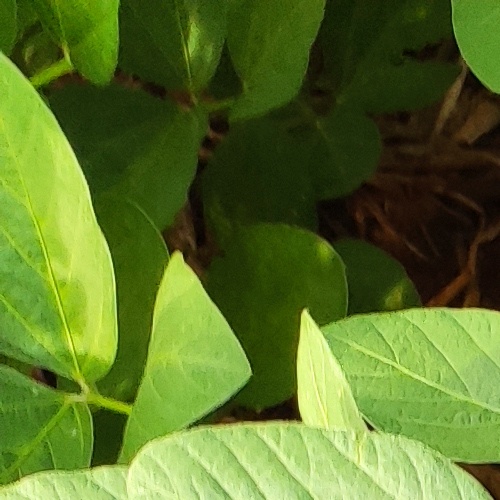
Label: Healthy